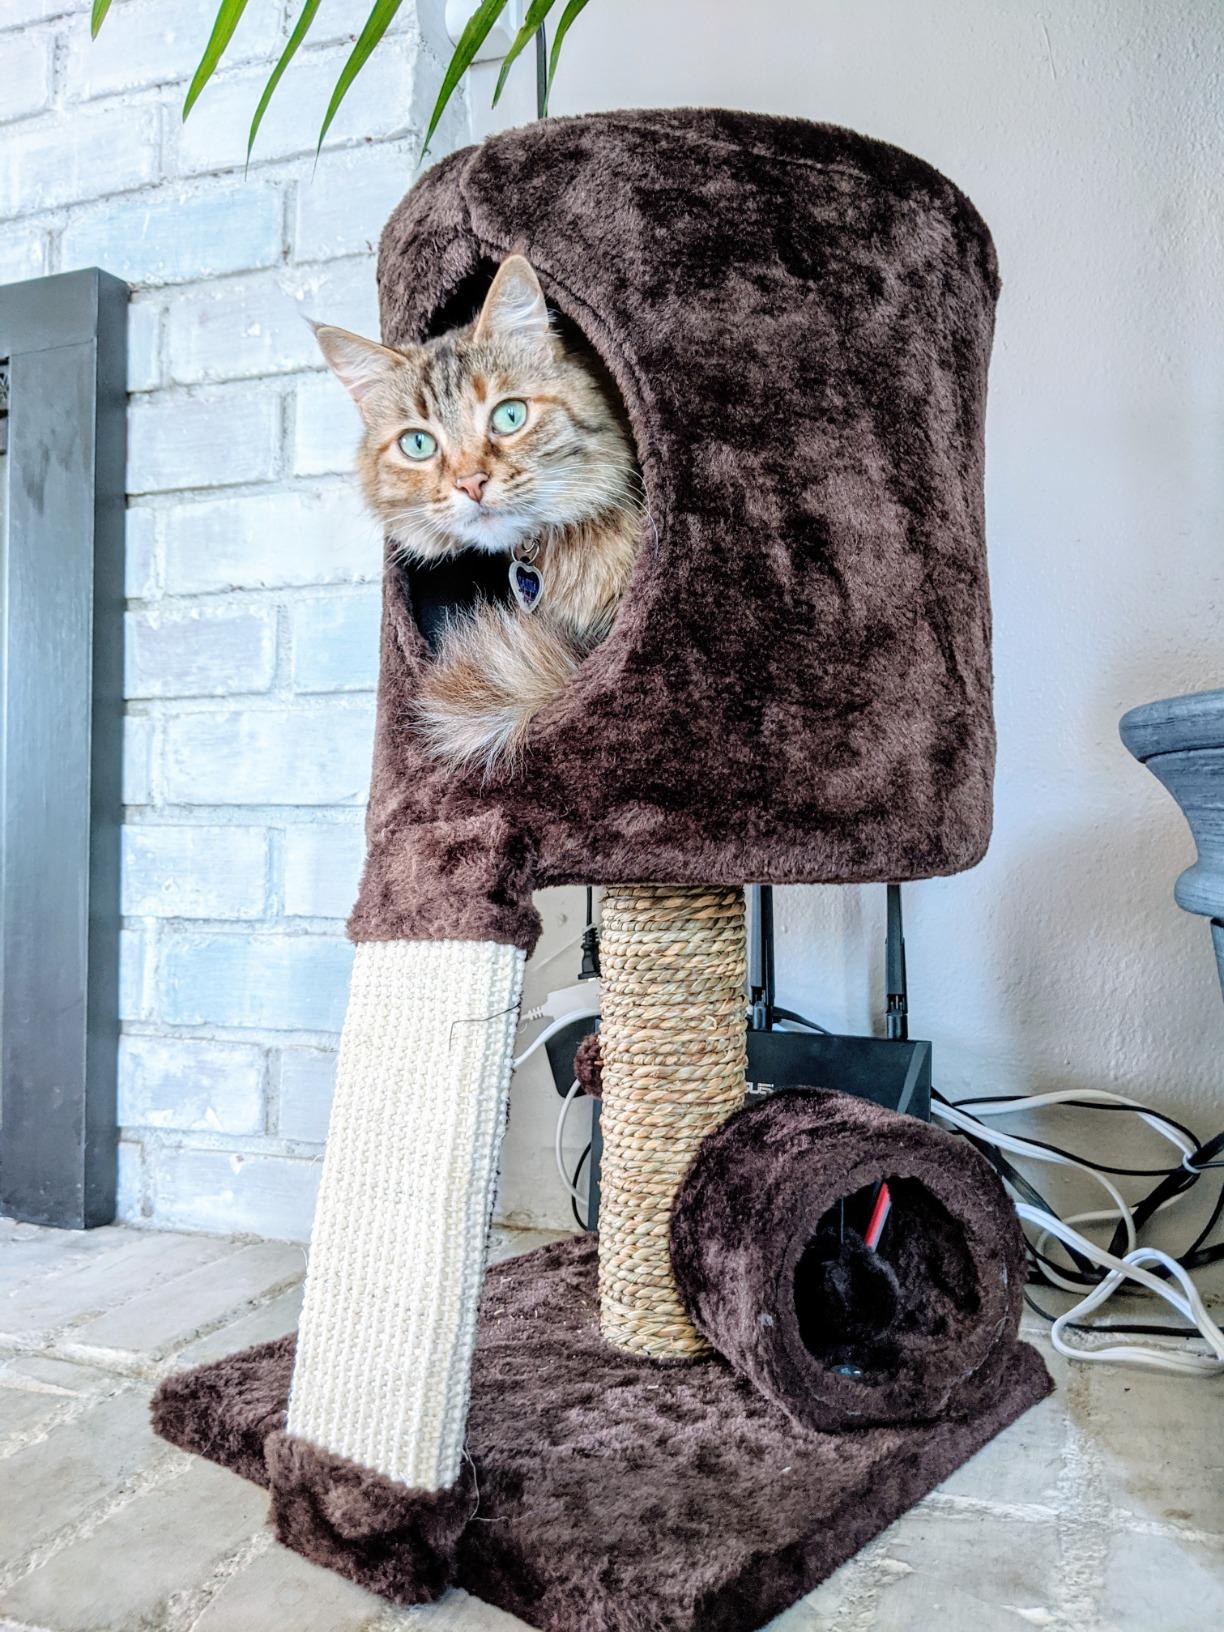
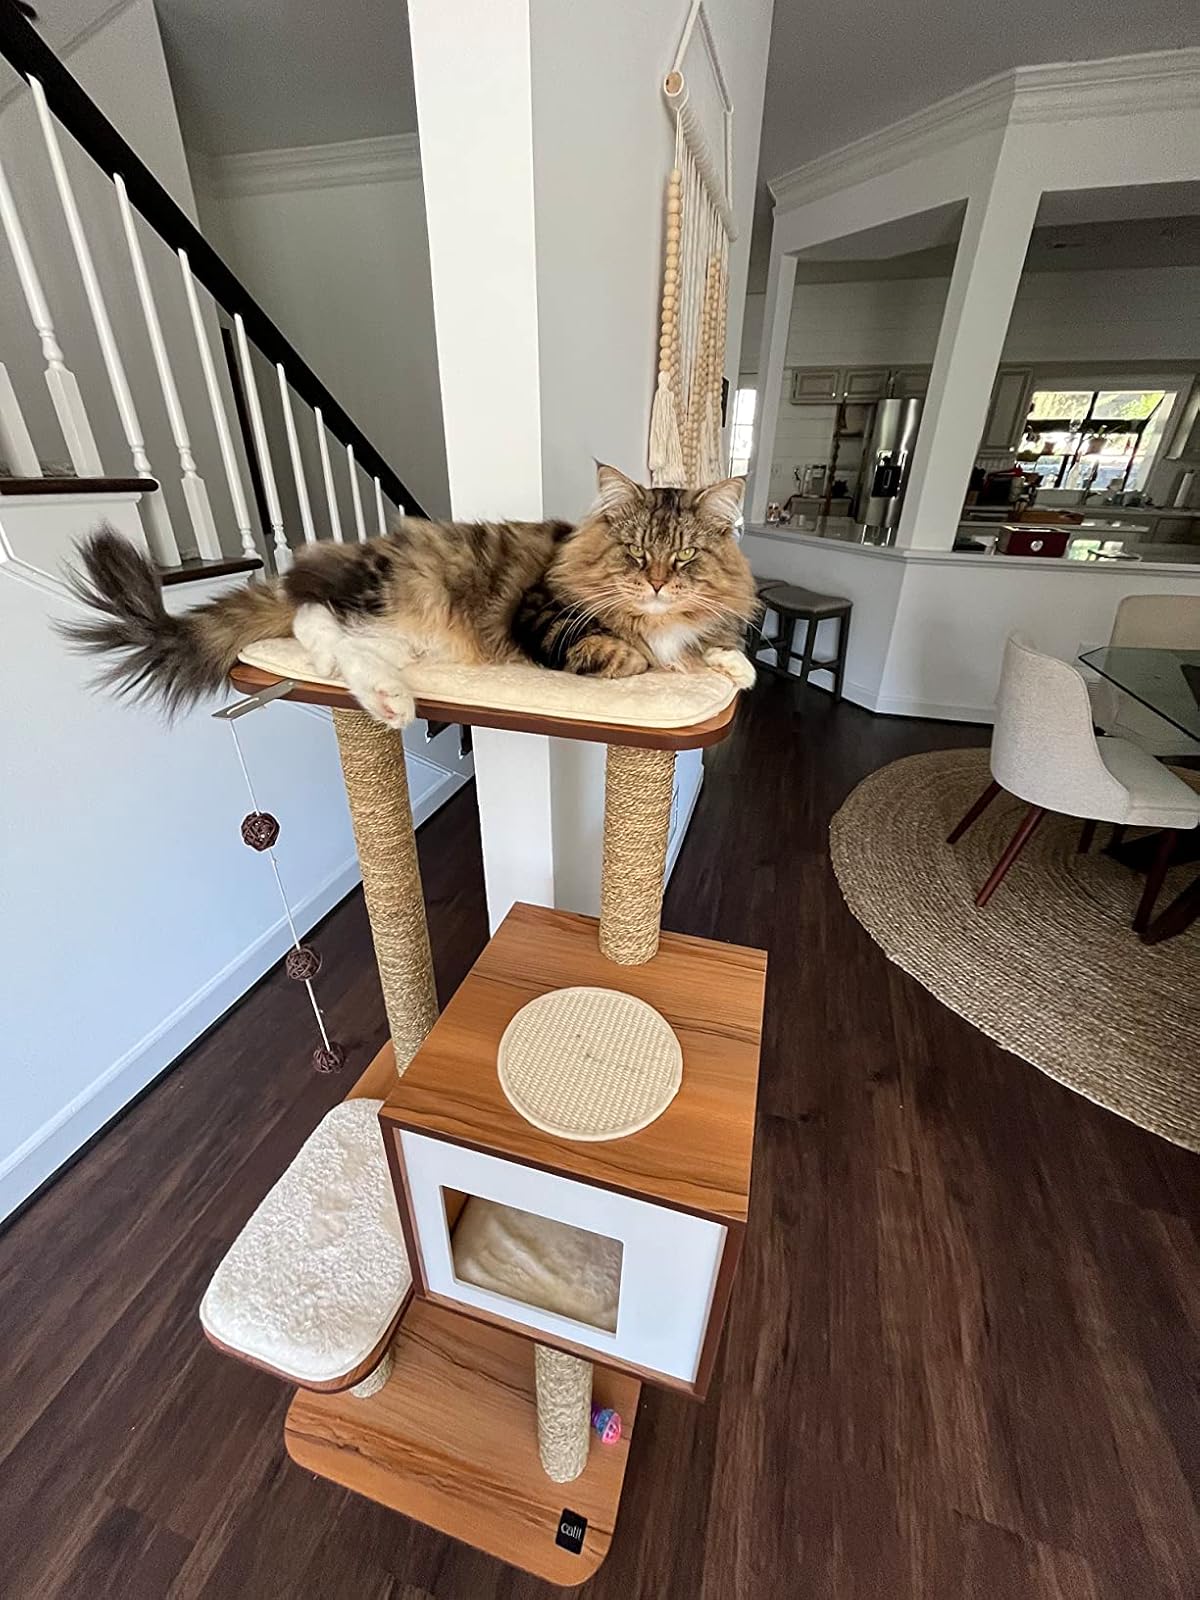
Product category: items_cat tree
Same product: no